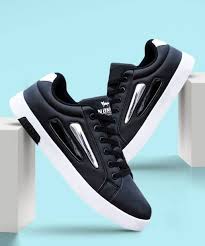
Label: Sneaker